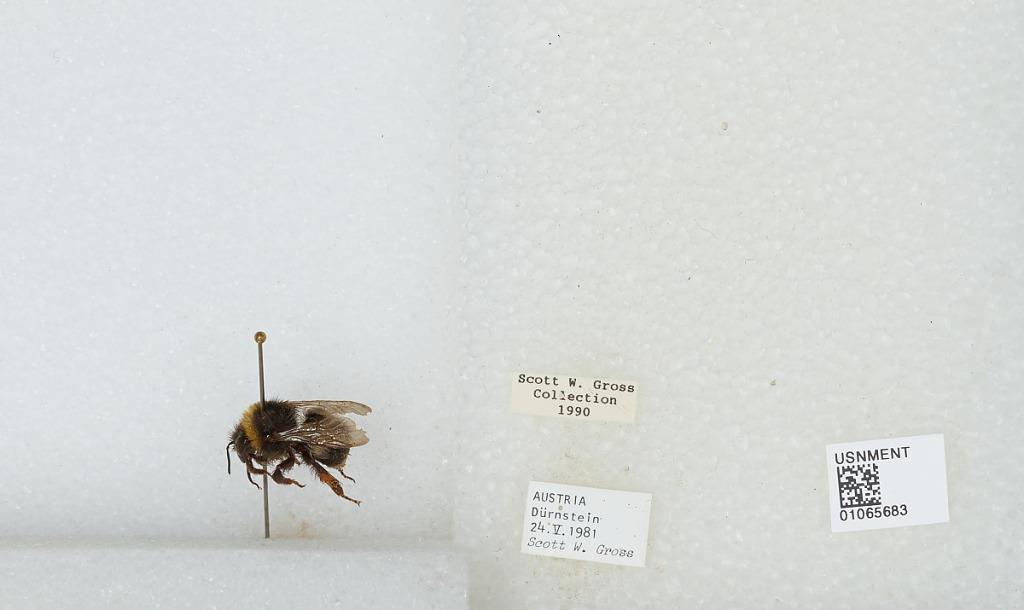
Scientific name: Bombus sp.
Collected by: S. Gross
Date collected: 1981-5-24
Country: Austria
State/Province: Lower Austria
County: Krems-Land
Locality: Durnstein
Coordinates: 48.3956, 15.5203